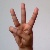
The image shows a hand gesture representing the letter 'W' in Indian Sign Language.